Cedar City station

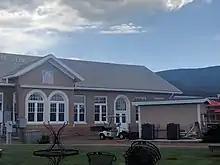
Rear view of Cedar City Railroad Depot, July 2017

The Cedar City Railroad Depot was a train station in Cedar City in the U.S. state of Utah. Built in 1923, the station directly contributed to the growth of the iron ore and livestock industries in the area. The depot was constructed by the Union Pacific Railroad. The Union Pacific also helped to purchase hotels and buses and to construct lodges for the area, leading to a growth in the tourism industry in southern Utah. Over time, automobile traffic replaced the heavy reliance upon railroad travel, and the depot was closed in 1959. The depot now remains as the only building that documents the growth of tourism and the reliance upon railroad in Cedar City from the first half of the twentieth century. It was listed on the National Register of Historic Places in 1984.